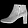
Label: Ankle boot